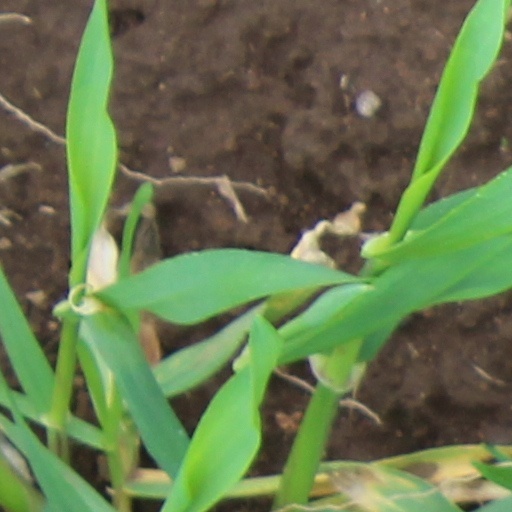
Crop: wheat